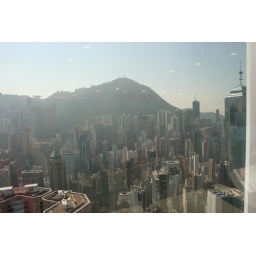
View from the 55 floor of the tallest building in HK